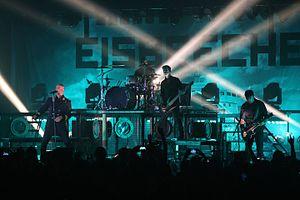
Eisbrecher est un groupe de Neue Deutsche Härte et metal industriel allemand, originaire de Fürstenfeldbruck. Il est formé en 2002 par Alexx Wesselsky et Noel Pix, deux anciens membres de Megaherz, groupe ayant déjà connu à cette date un succès non négligeable en Allemagne et aux États-Unis.